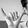
ASL letter: Y